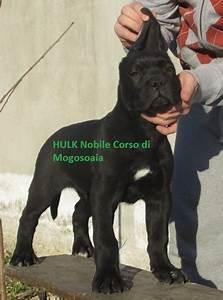
dog